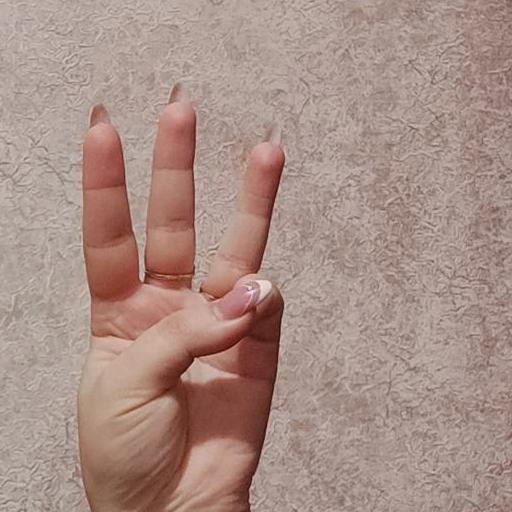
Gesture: three